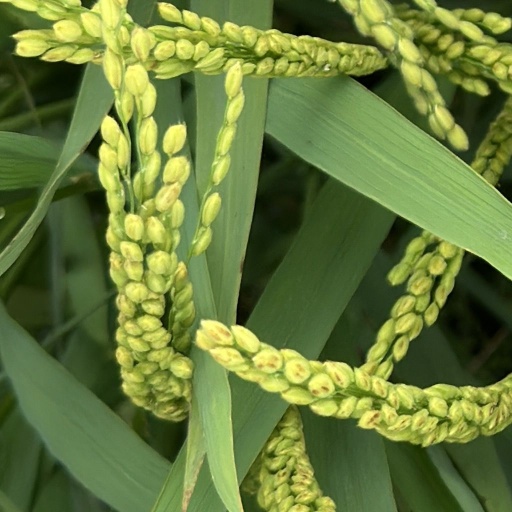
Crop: rice